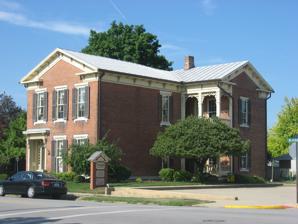
Building: John H. Nichols House
Country: United States of America
Year built: 1865
Historic house in Ohio, United States United States historic place John H. Nichols House U.S. National Register of Historic Places Front and northern side of the house Show map of Ohio Show map of the United States Location 103 S. Blackhoof St., Wapakoneta , Ohio Coordinates 40°34′10″N 84°11′47″W / 40.56944°N 84.19639°W / 40.56944; -84.19639 Area less than one acre Built 1865 Architect Thomas and William Nichols Architectural style Greek Revival , Italianate , Gothic Revival NRHP reference No. 88001064 Added to NRHP July 14, 1988 The John H. Nichols House is a historic house in downtown Wapakoneta , Ohio , United States .  Built in 1865, it is Wapakoneta's oldest example of the Greek Revival style of architecture.  Among its leading features are a three- bay facade with a prominent gable , large entablature , and cornices under the roof, several large windows on the front and sides, and a trabeated entryway framed by several sidelights and a transom supported by two brackets . History One of Wapakoneta's earliest physicians , John H. Nichols designed his two- story , seventeen-room house in the plan of a cross, patterning it after a house in Virginia with which he was familiar. The house's brick walls rest on a foundation of limestone and are covered with a tin roof, and elements of wood and limestone are prominent on the exterior. Inside, walnut wood is dominant, including on the house's massive central fireplace.  Among the original windowpanes is one on which several of Nichols' children incised their names. Built by Thomas and William Nichols, the owner's brothers, the Nichols House soon became the core of Wapakoneta's oldest major residential section.  Six other large brick houses were built immediately west of the city center between 1865 and 1875.  Like the Nichols House, these structures were erected for prominent members of Wapakoneta society, including its social and political leaders. Since the Nichols family, the house has changed hands very rarely; it had only four owners in its first century.  By the late 1970s, it had been purchased by a photographer, who used it for both home and studio .  To expand its uses for photography purposes, the house has been slightly modified by the addition of a brick patio and a white picket fence . In recognition of its high quality of preservation, the Nichols House was listed on the National Register of Historic Places in 1988, because of the significance of its architecture in local history. Today, the house is home to the law office of Jauert & Burton, before which it had been office space for the Ron Spencer Real Estate Agency. References